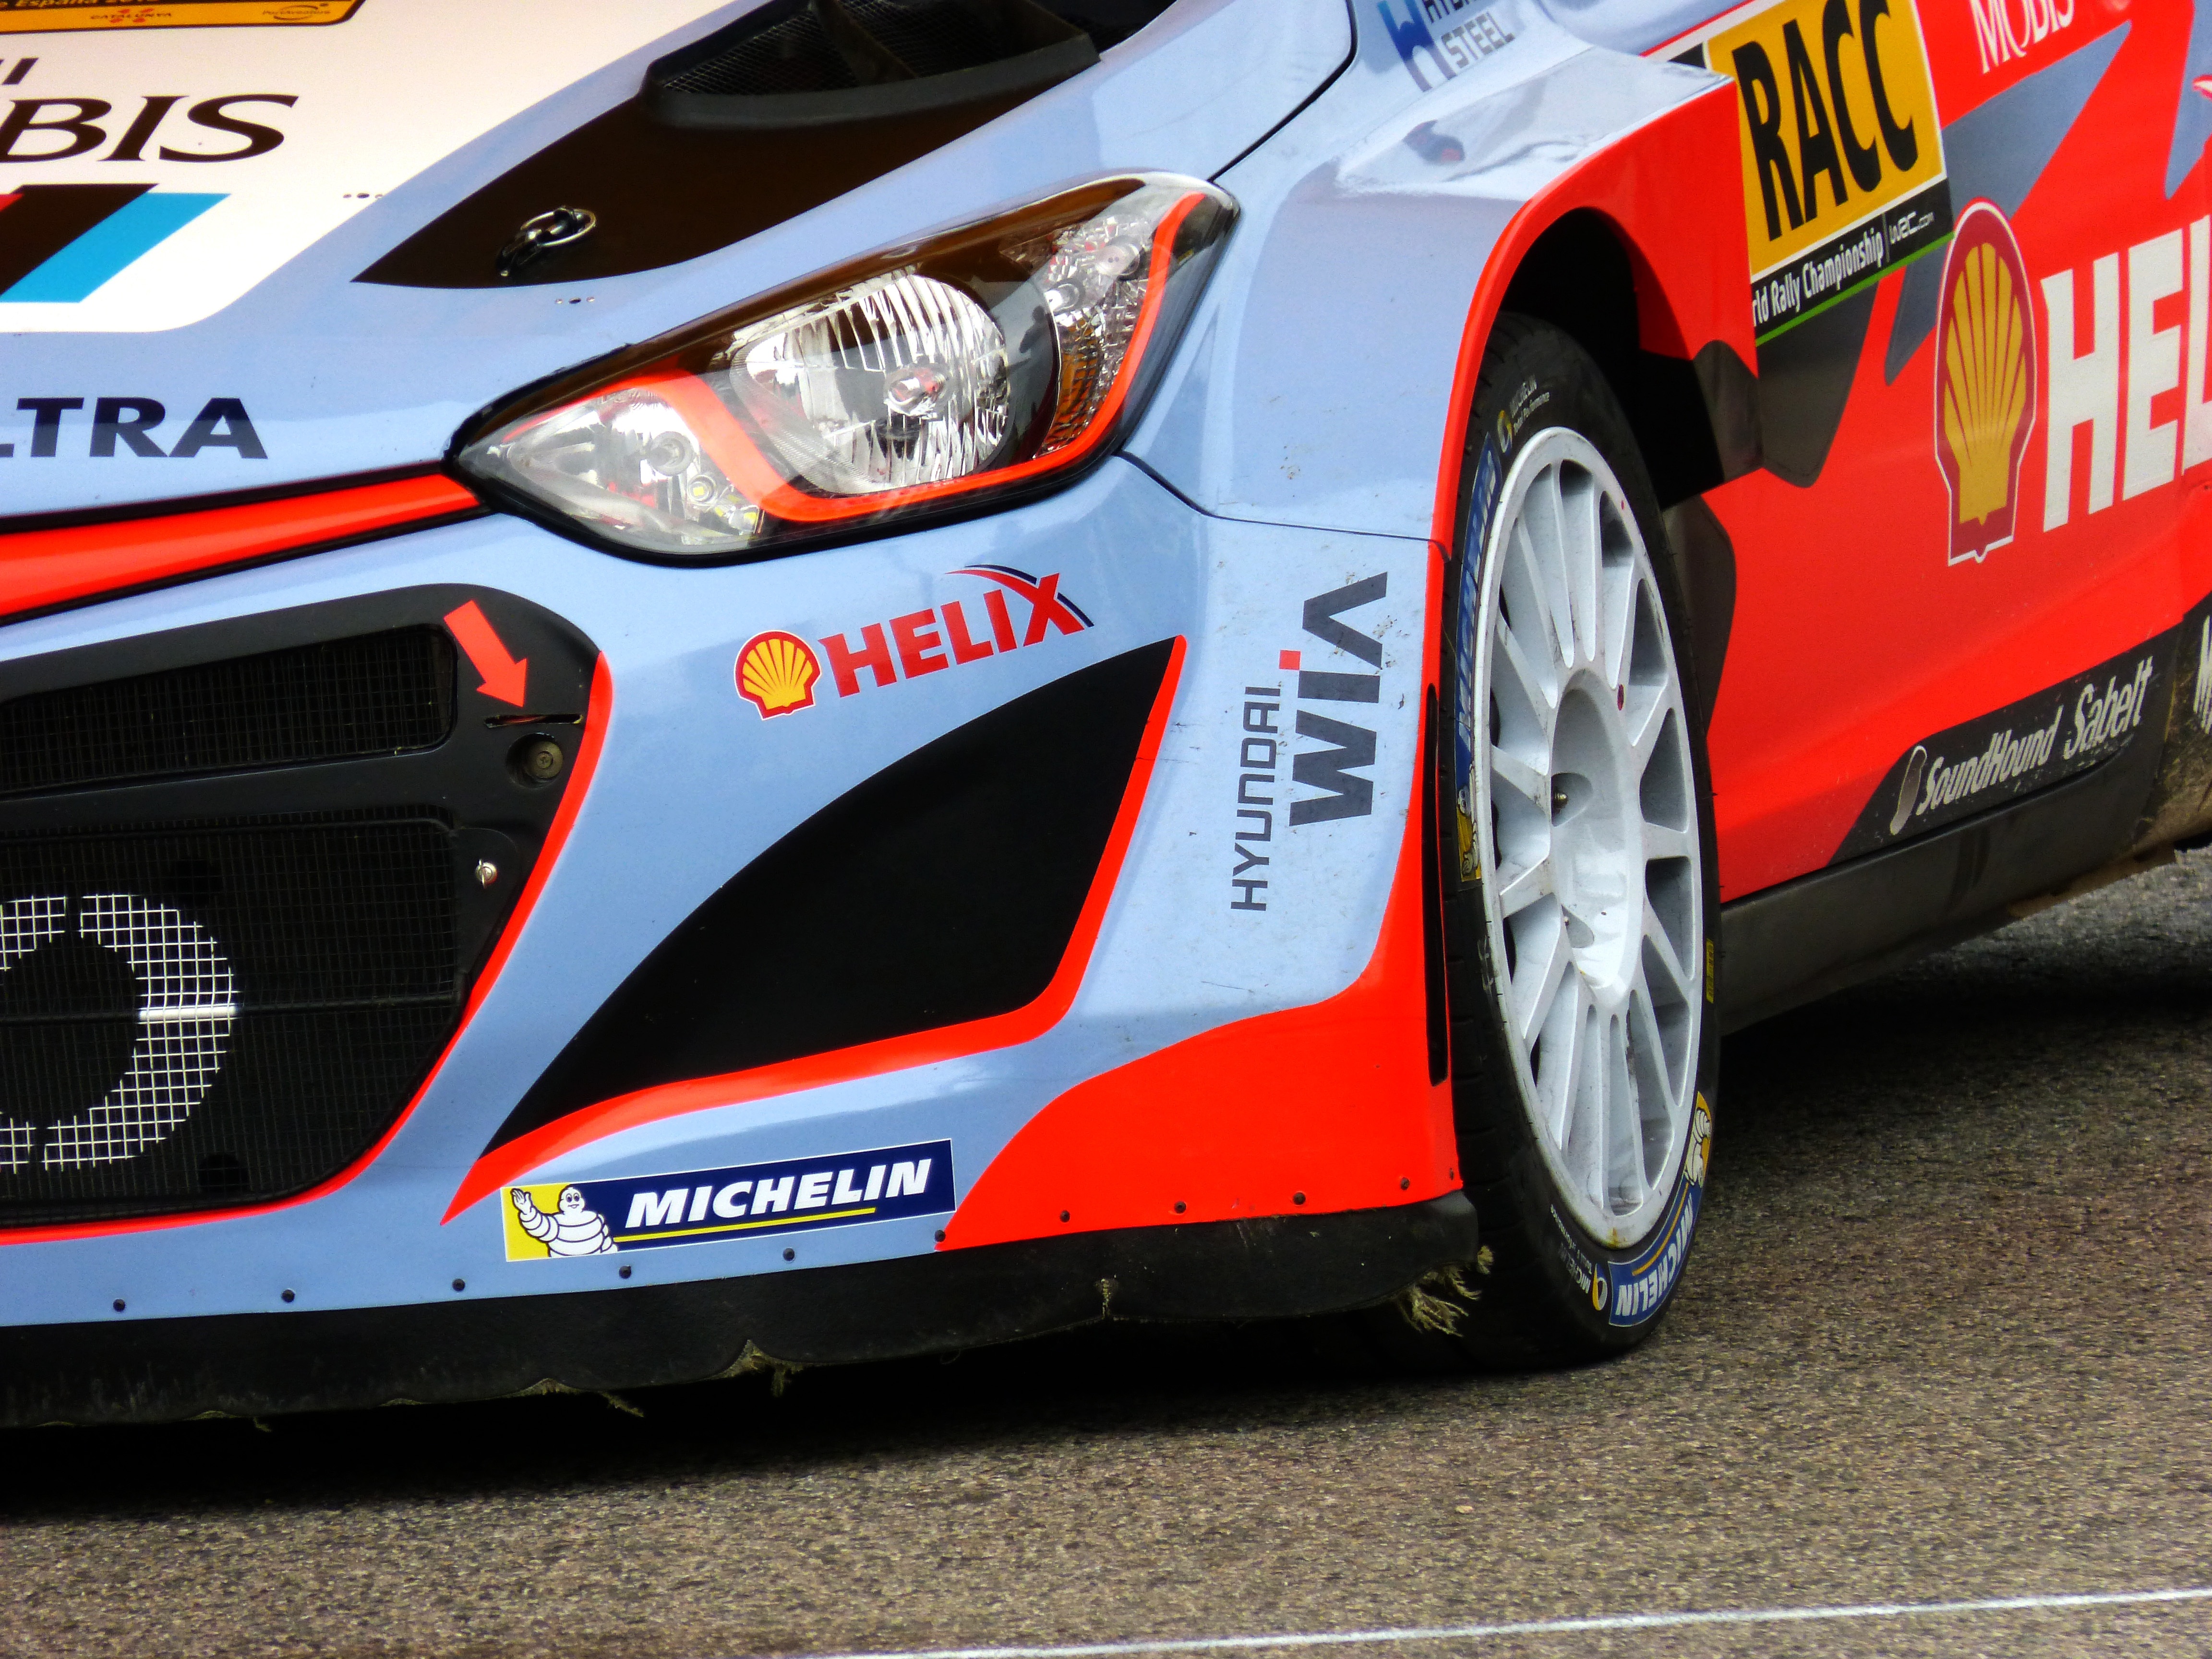
car, vehicle, sports car, bumper, race car, race, supercar, sports, racing, stretch, control, race track, coupe, motorsport, wrc, hyundai, output, land vehicle, touring car, auto racing, rally catalunya, car detail, automobile make, automotive exterior, automotive design, performance car, rallying, world rally car